George I of Great Britain

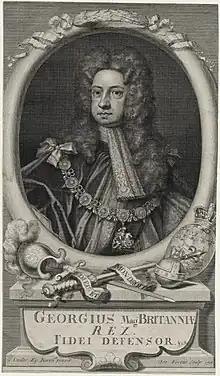
George in 1718, by George Vertue, after Godfrey Kneller

Within a year of George's accession the Whigs won an overwhelming victory in the general election of 1715. Several members of the defeated Tory Party sympathised with the Jacobites, who sought to replace George with Anne's Catholic half-brother, James Francis Edward Stuart (called "James III and VIII" by his supporters and "the Pretender" by his opponents). Some disgruntled Tories sided with a Jacobite rebellion, which became known as "The Fifteen". James's supporters, led by Lord Mar, a Scottish nobleman who had previously served as a secretary of state, instigated rebellion in Scotland where support for Jacobitism was stronger than in England. "The Fifteen", however, was a dismal failure; Lord Mar's battle plans were poor, and James arrived late with too little money and too few arms. By the end of the year the rebellion had all but collapsed. In February 1716, facing defeat, James and Lord Mar fled to France. After the rebellion was defeated, although there were some executions and forfeitures, George acted to moderate the Government's response, showed leniency, and spent the income from the forfeited estates on schools for Scotland and paying off part of the national debt.